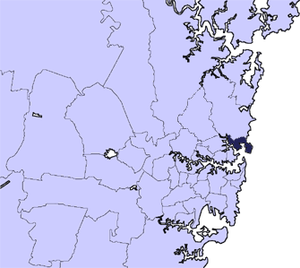
Le conseil de Manly est une ancienne zone d'administration locale de l'agglomération de Sydney, située dans l'État de Nouvelle-Galles du Sud en Australie. Il a existé de 1877 à 2016, date à laquelle il est rattaché au conseil de Northern Beaches.